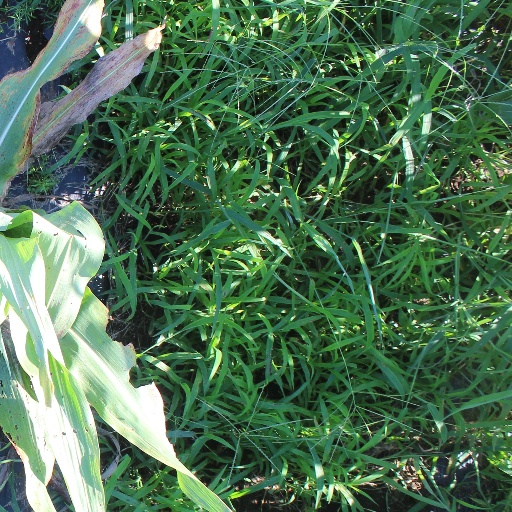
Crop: sorghum